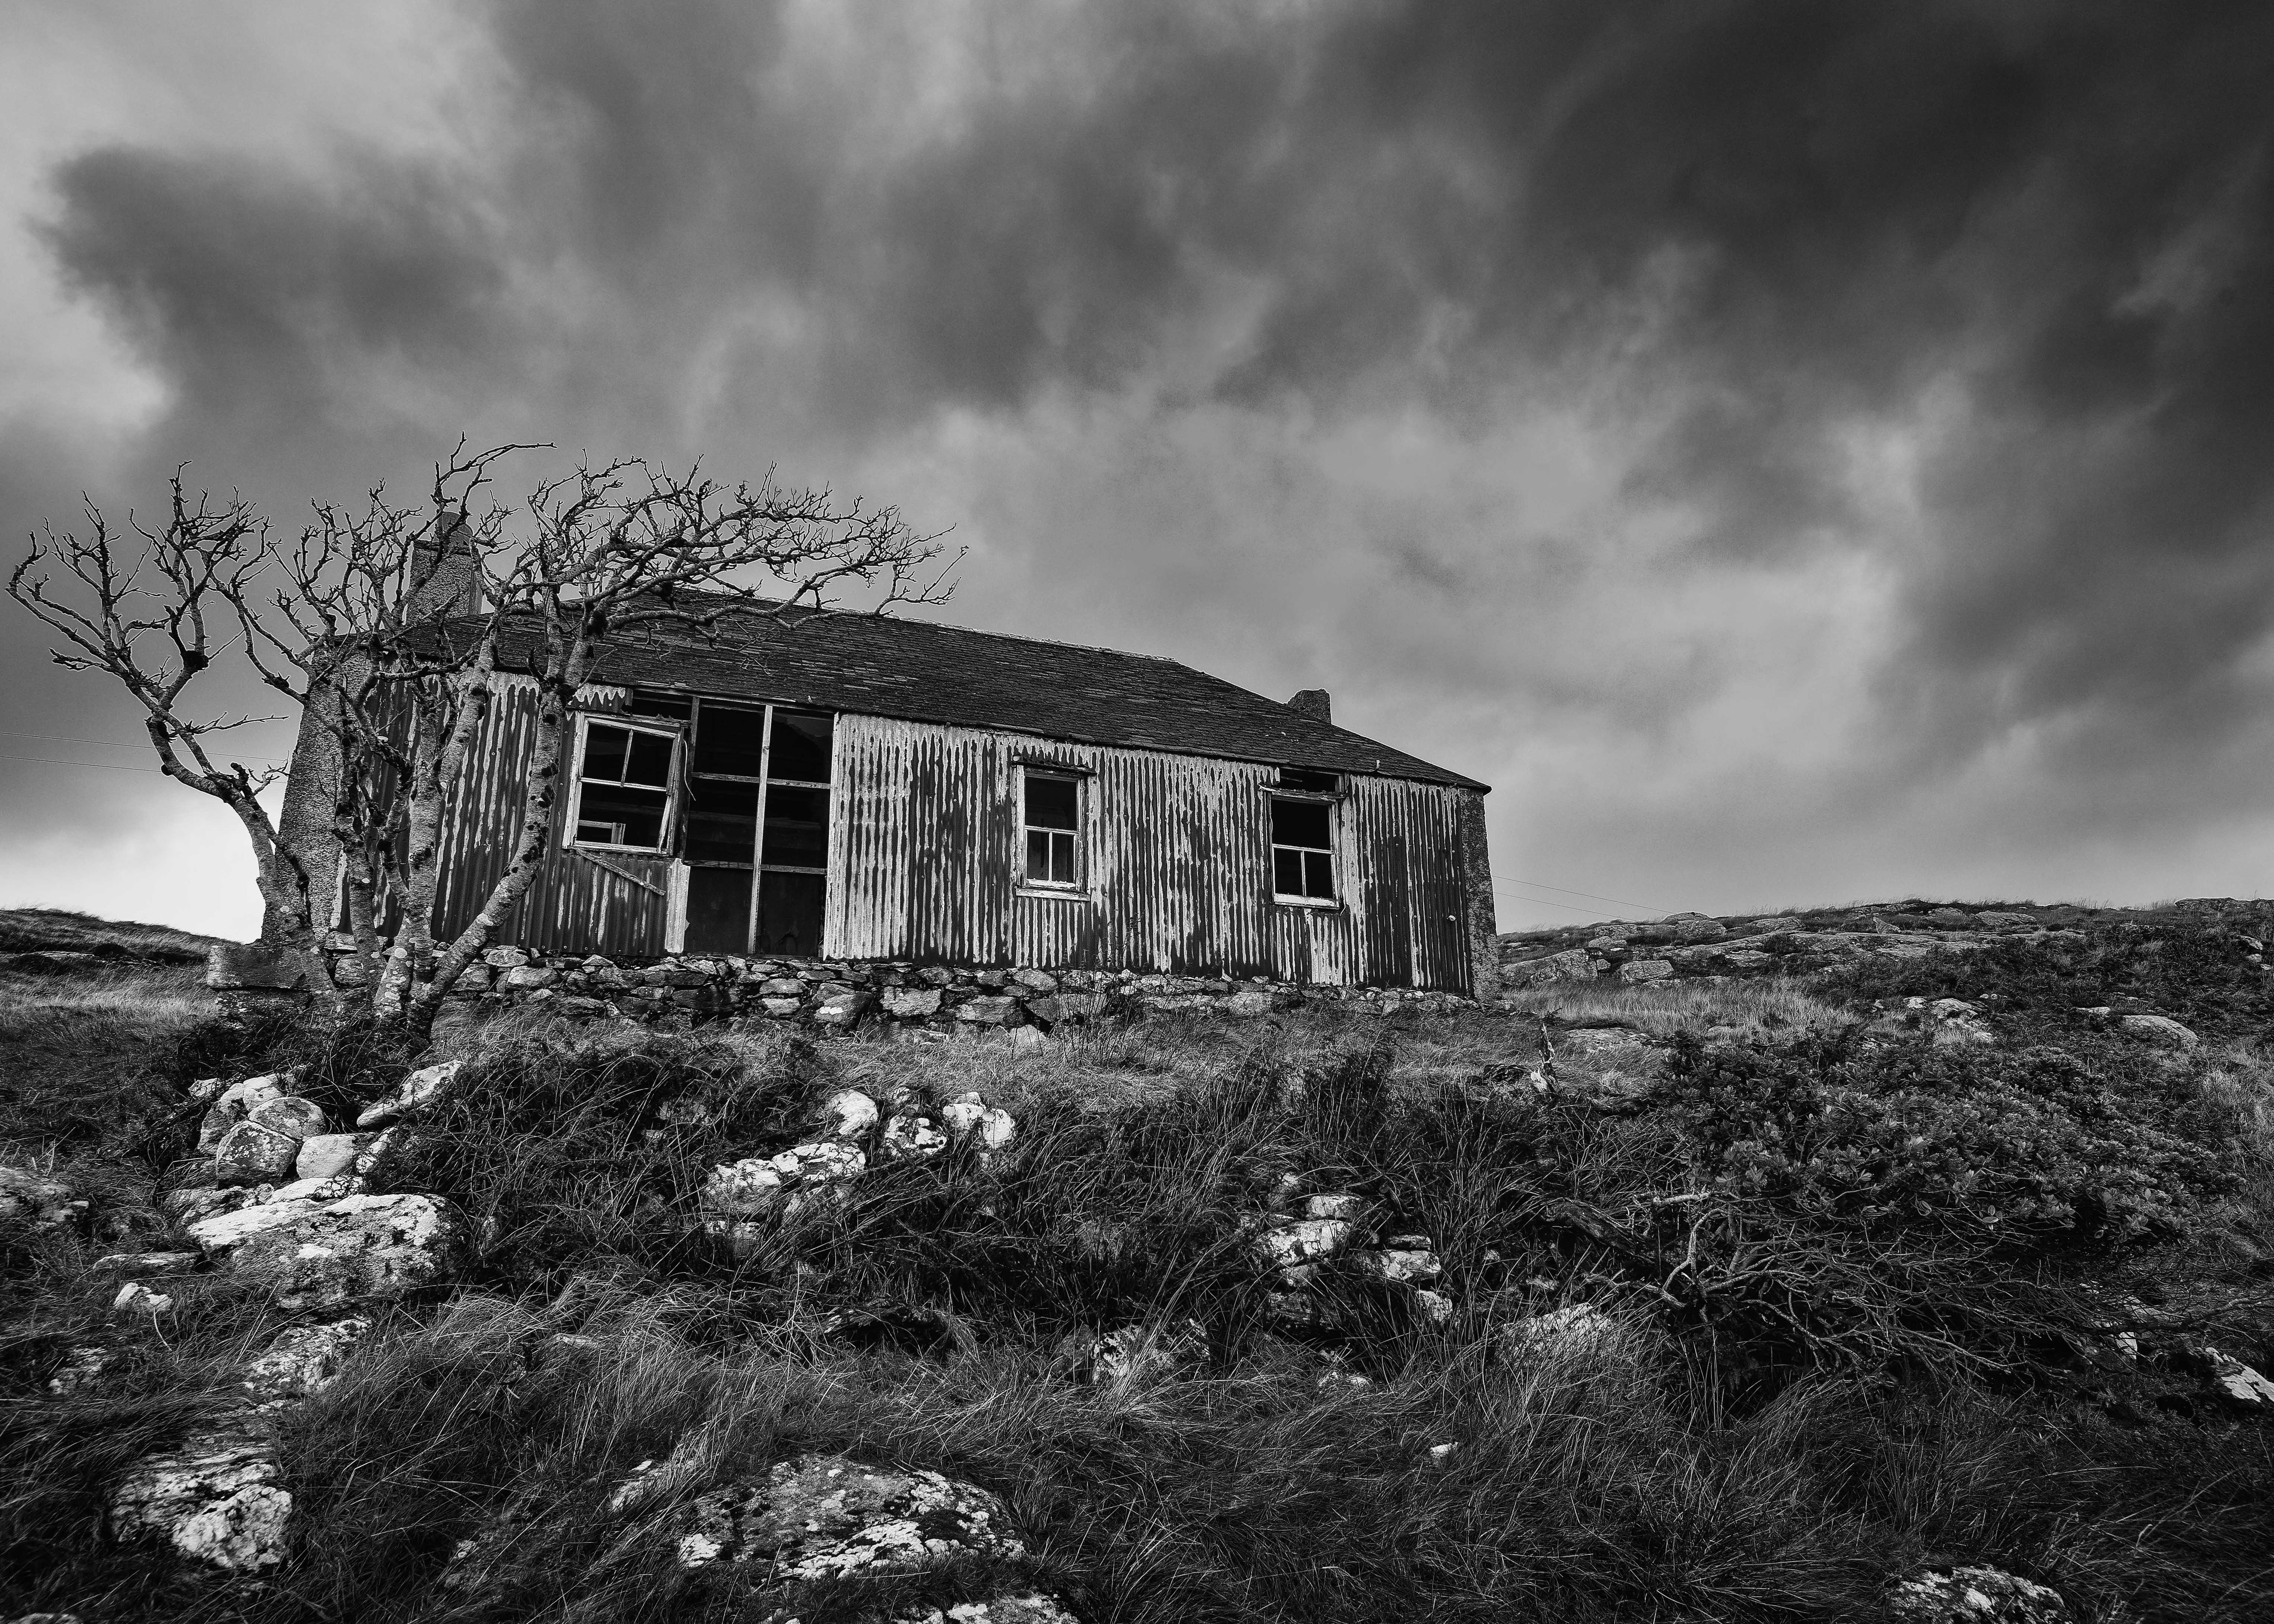
tree, grass, rock, snow, cloud, black and white, sky, house, wind, moody, bleak, shack, island, abandoned, darkness, ruin, monochrome, rocks, blackandwhite, mono, clouds, ruins, scotland, nikond800e, outerhebrides, atmospheric, nikon1635, rural area, scalpay, monochrome photography